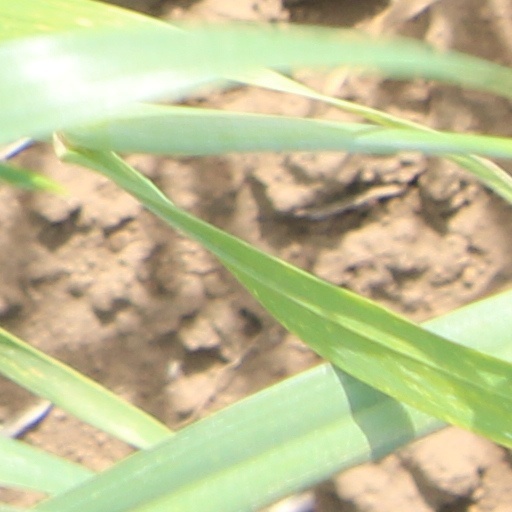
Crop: wheat